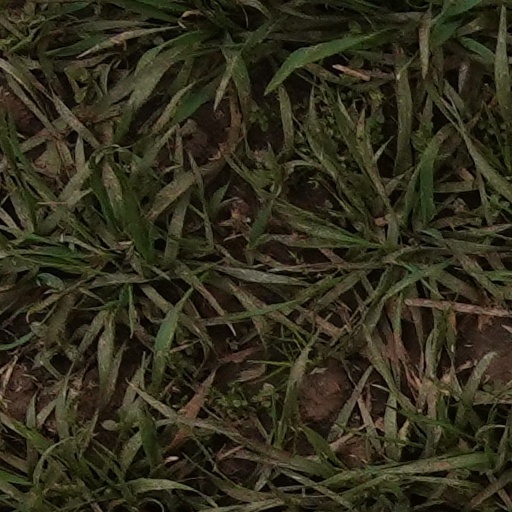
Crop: wheat